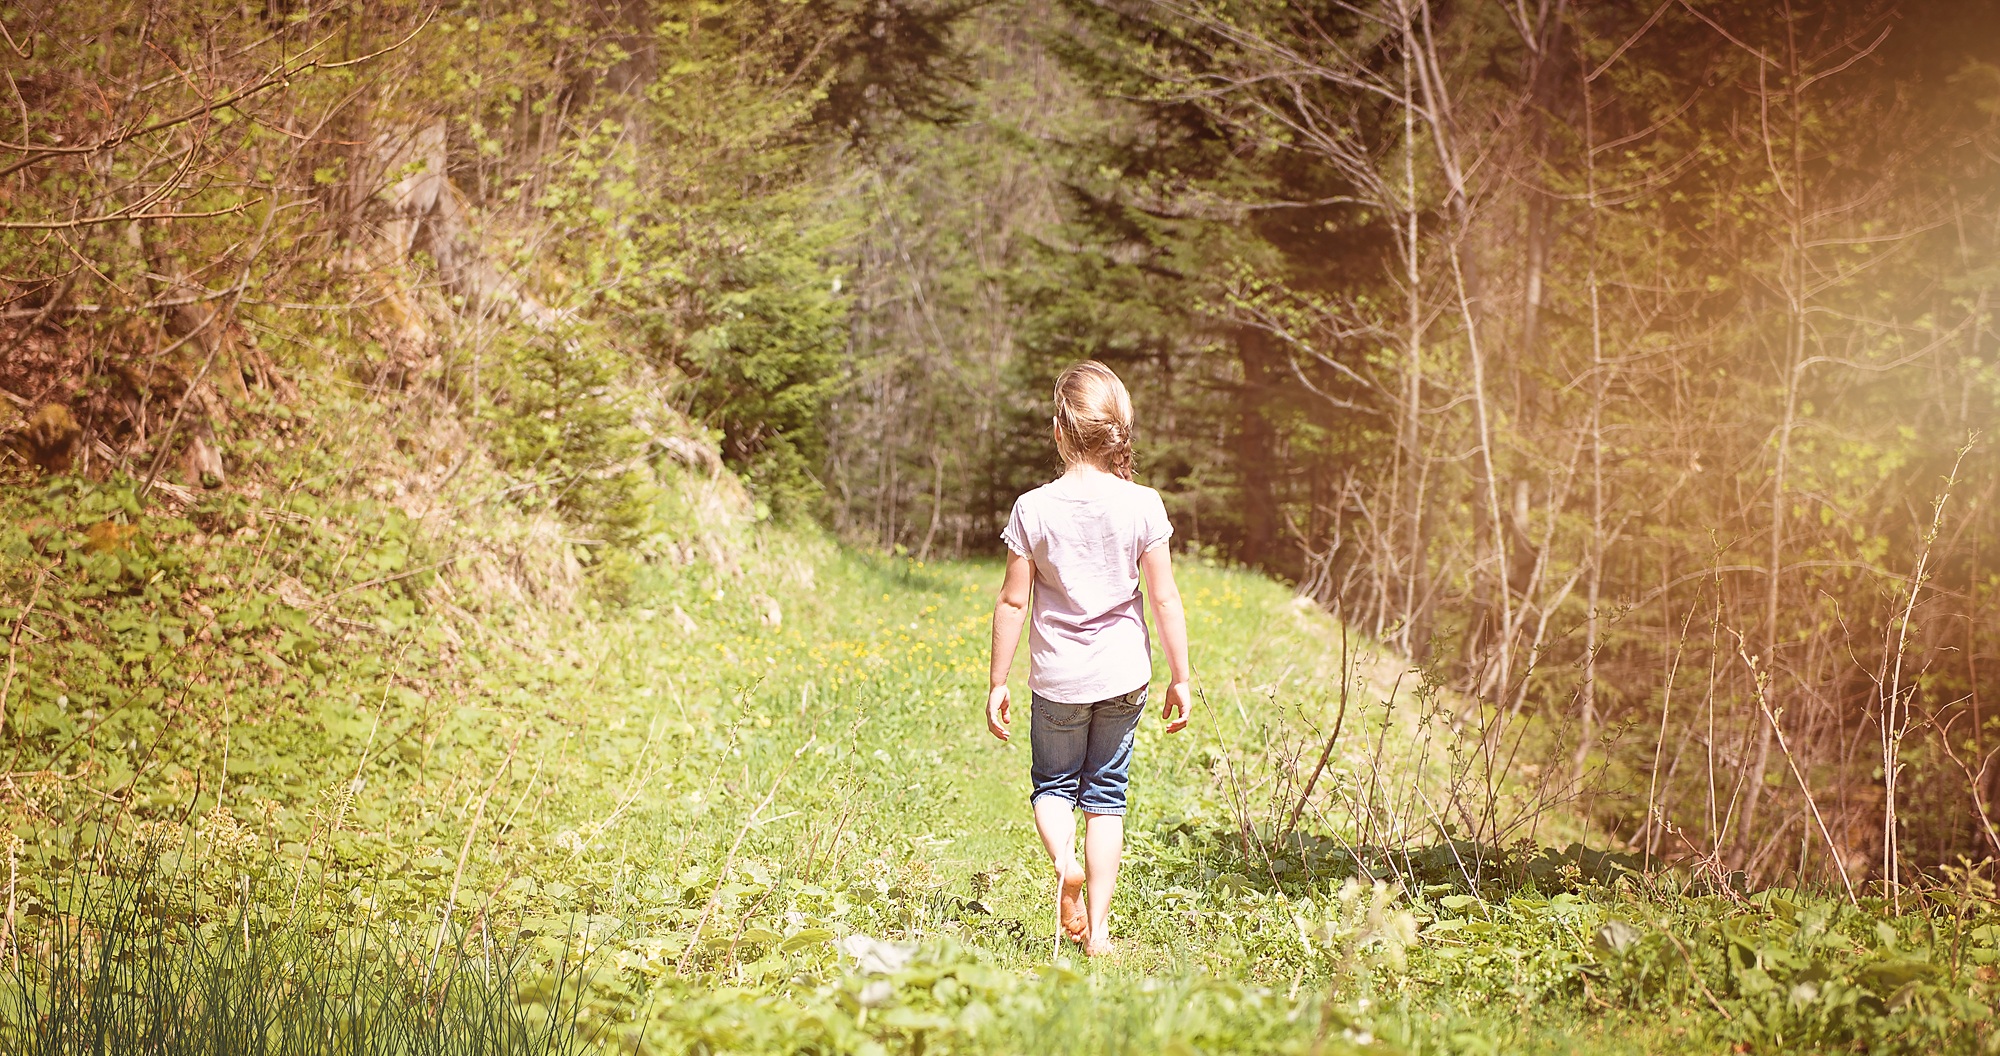
nature, forest, grass, walking, girl, trail, meadow, sunlight, running, alone, green, autumn, child, human, woodland, habitat, away, physical exercise, natural environment, human action